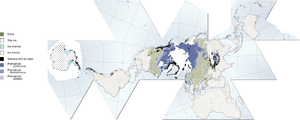
La cryosphère, du grec kryos, est un terme désignant toutes les portions de la surface des mers ou terres émergées où l'eau est présente à l'état solide.
Le rapport spécial sur les océans et la cryosphère dans un monde dont le climat change commandé par l'ONU au Groupe d'experts intergouvernemental sur l'évolution du climat (GIEC) lors de la COP 21, en 2015. Egalement dénommé SROCC (ou SR17), il a été publié le 25 septembre 2019. Ses 900 pages mettent à jour l’état des connaissances sur les causes et conséquences sociales, environnementales et économiques des changements (actuels et attendus) subis par les océans et la cryosphère, sur leurs enjeux locaux et globaux, sur les solutions pour atténuer ces effets et rendre les milieux plus résilients.